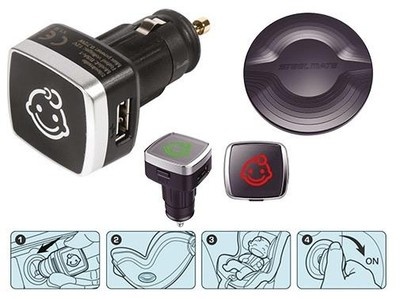
AVVISATORE SEGNALATORE BIMBO A BORDO AP3C005 ALLARME ACUSTICO
Maxpho eBay Template Home Chi siamo Pagamenti Recesso Newsletter Preferiti Feedback AVVISATORE SEGNALATORE BIMBO A BORDO AP3C005 ALLARME ACUSTICO Descrizione Pagamenti Spedizione Garanzie Non dimenticare... AVVISATORE SEGNALATORE BIMBO A BORDO AP3C005 ALLARME ACUSTICO Dispositivo Wireless da inserire nell’accendisigari composto da un display/allarme acustico ( Livello di allarme 70/90 db) e visivo e di un Pad di rilevamento da inserire sotto il cuscino del seggiolino. Il sistema avviserà immediatamente il conducente che ha un bambino nel seggiolino quando l'accensione è disattivata. Presa USB 2A sul display per ricaricare altri apparecchi. Metodi di pagamento PayPal Bonifico bancario Vaglia Postale Contrassegno (maggiorazione 7,00 euro) Modalità di spedizione Le spedizioni verranno eseguite tramite corriere espresso La spedizione di norma viene effettuata entro 5 giorni lavorativi dalla ricezione del pagamento! Tutti i nostri prodotti sono nuovi e sigillati! di visitare il nostro negozio cliccando QUI oppure utilizzando la barra di navigazione interna posta in alto a questo annuncio! Inoltre aggiungici all'elenco dei tuoi VENDITORI PREFERITI cliccando QUI , potrai ricevere le nostre newsletter per rimanere sempre aggiornato sulle novità in arrivo! Ferramenta Archimede ti ringrazia per la fiducia con la speranza di incontrarci al prossimo acquisto! Grazie! Per tutte le aree disagiate elencate nel sito SDA sará applicata una maggiorazione. Inserzione creata da Maxpho®. Software eBay® per la gestione di negozi a livello nazionale e internazionale.
Brand: STEELMATE
Category: Baby & Toddler > Baby Safety > Baby & Pet Gate Accessories > Door Stoppers